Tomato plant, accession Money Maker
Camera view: bottom (45 deg); turntable rotation: 0 degrees
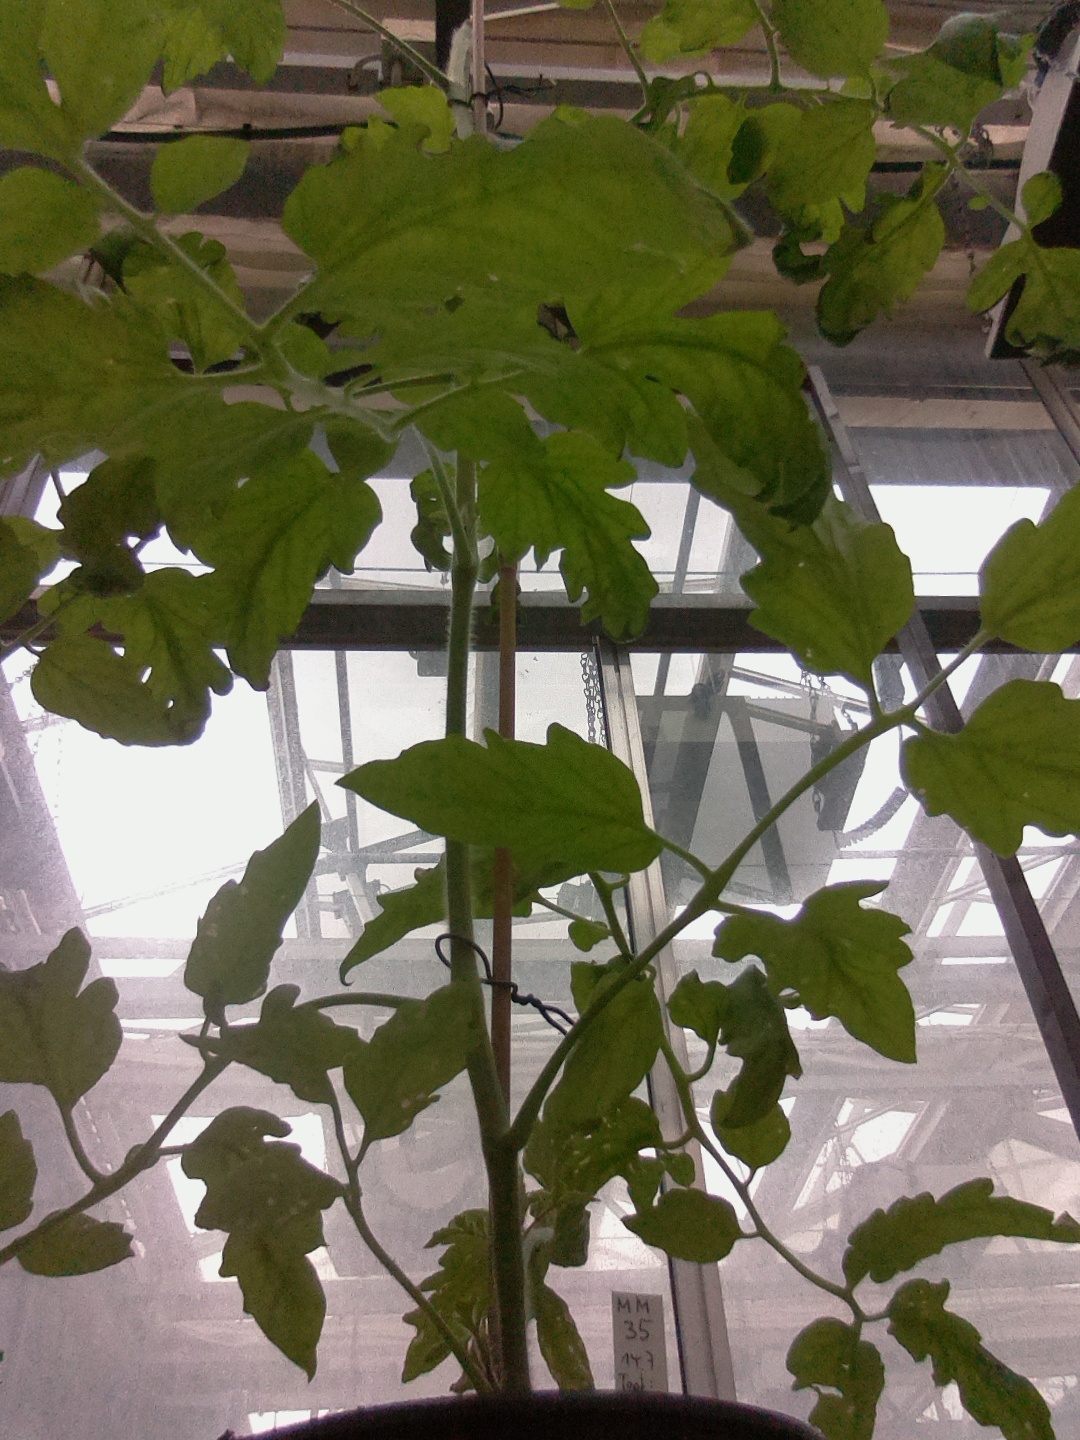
BBCH growth stage 52: 2 inflorescences visible